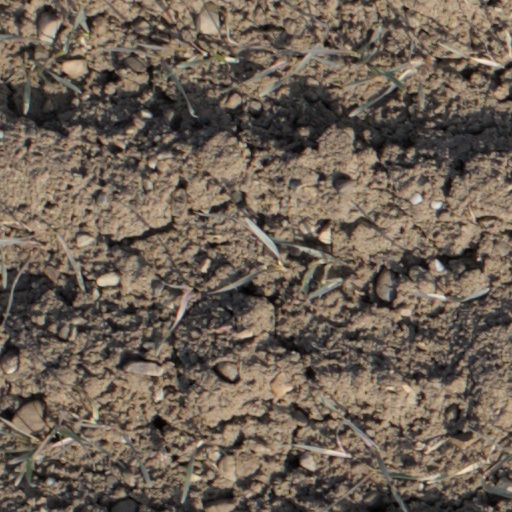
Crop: wheat